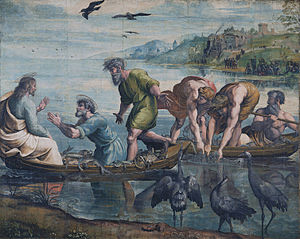
Karton (tegning)
Peters fiskedræt, karton af Rafael i Victoria and Albert Museum, London
Som karton benævnes en tegning med kridt, kul, blyant eller lignende, på stærkt papir af samme størrelse som det maleri, hvortil den tjener som fortegning; tegningens linjer overføres ad mekanisk vej på fladen, konturerne gennemhulles, hullerne pudres med kulstøv, og omridsene træder da frem på den flade, der skal bemales; eller man skærer, som ofte ved freskoteknikken, figurerne ud og klæber dem på fladen, eller også kan man, efter at have anbragt karton over den flade, hvorpå den skal overføres, med et jern tegne omridsene efter, så der dannes lette fordybninger i det fugtige glattede kalklag.